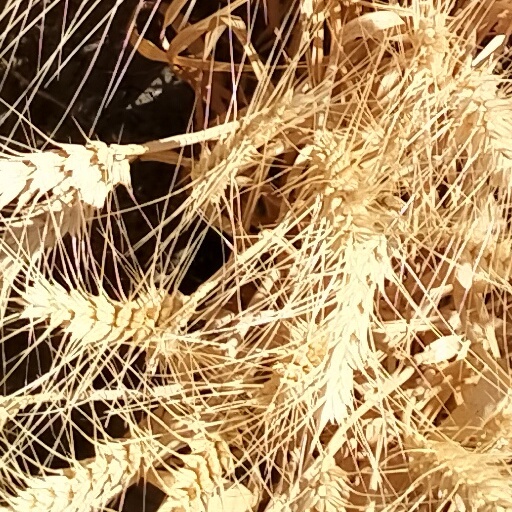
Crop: wheat